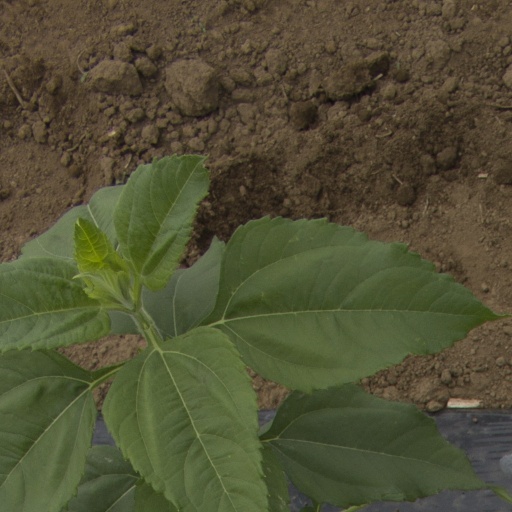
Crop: Jerusalem artichoke